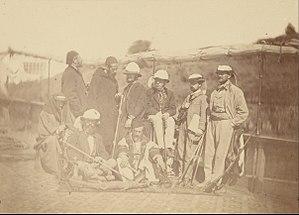
Arthur-Ali Rhoné est un égyptologue amateur et érudit français est né à Paris le 14 mars 1836 et mort à Paris le 7 juin 1910.